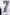
Number: 7